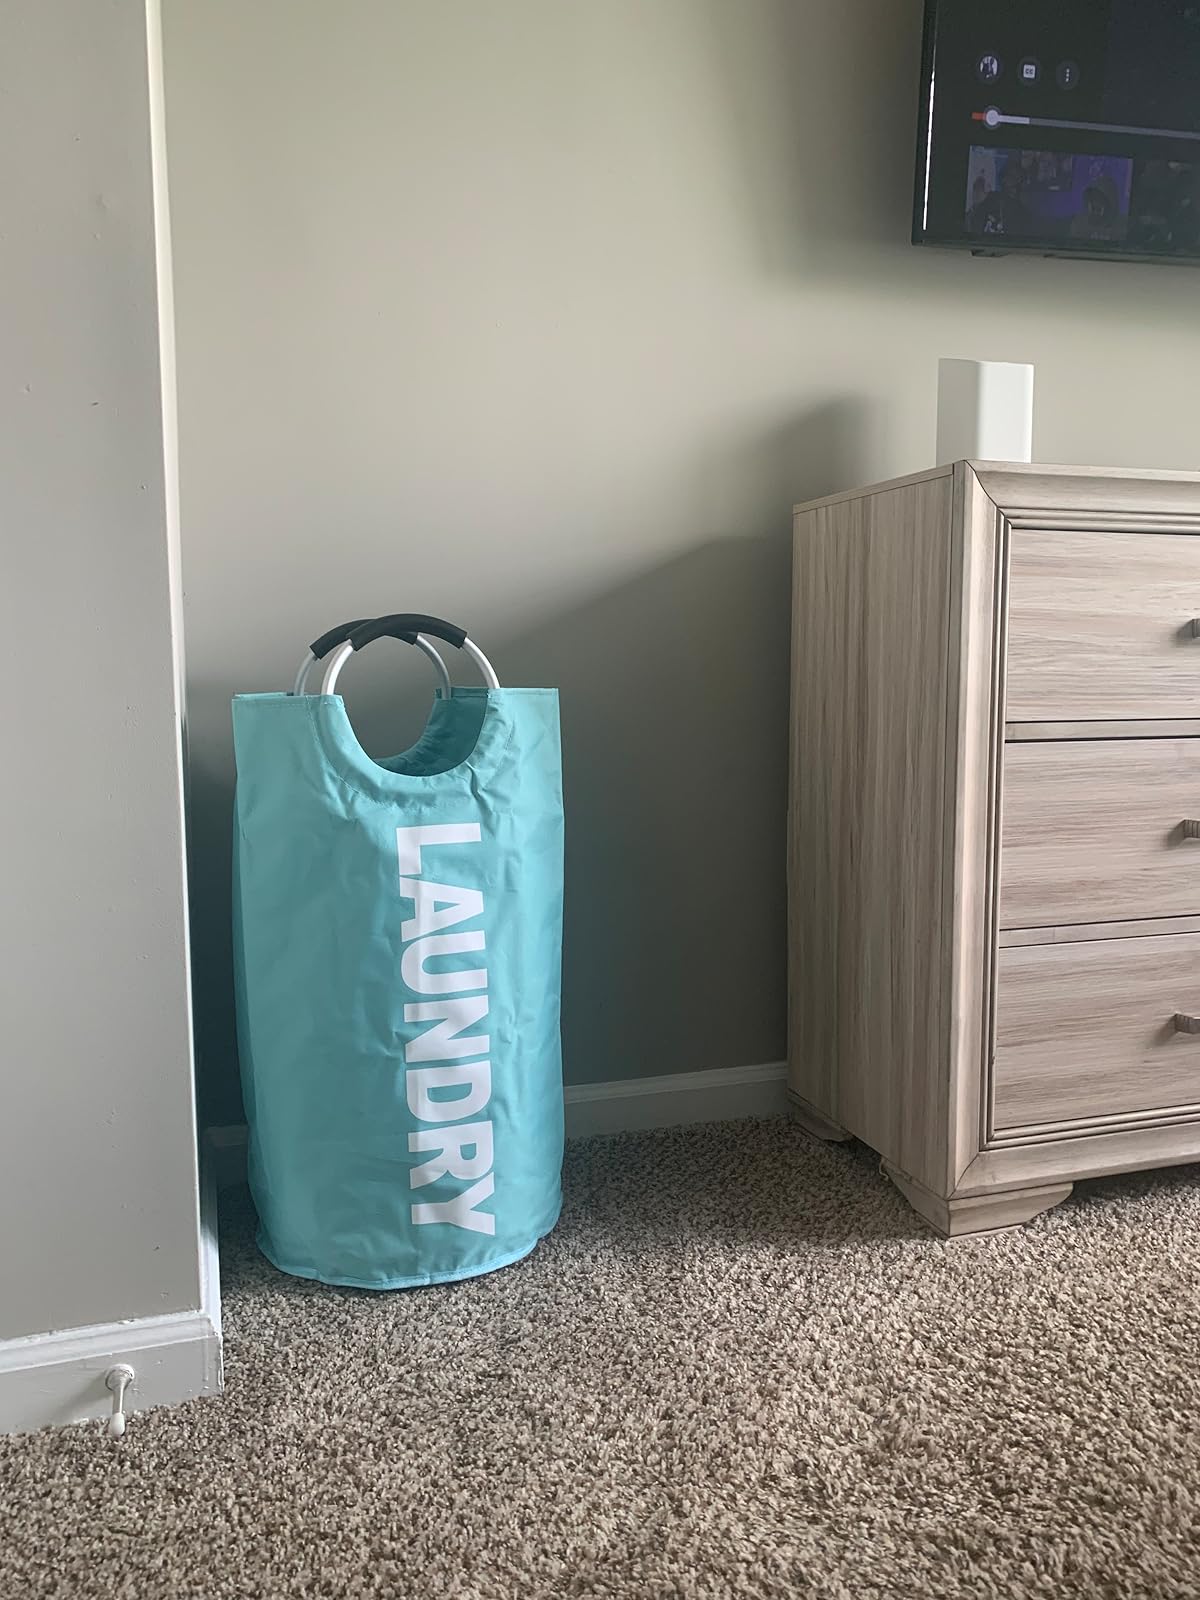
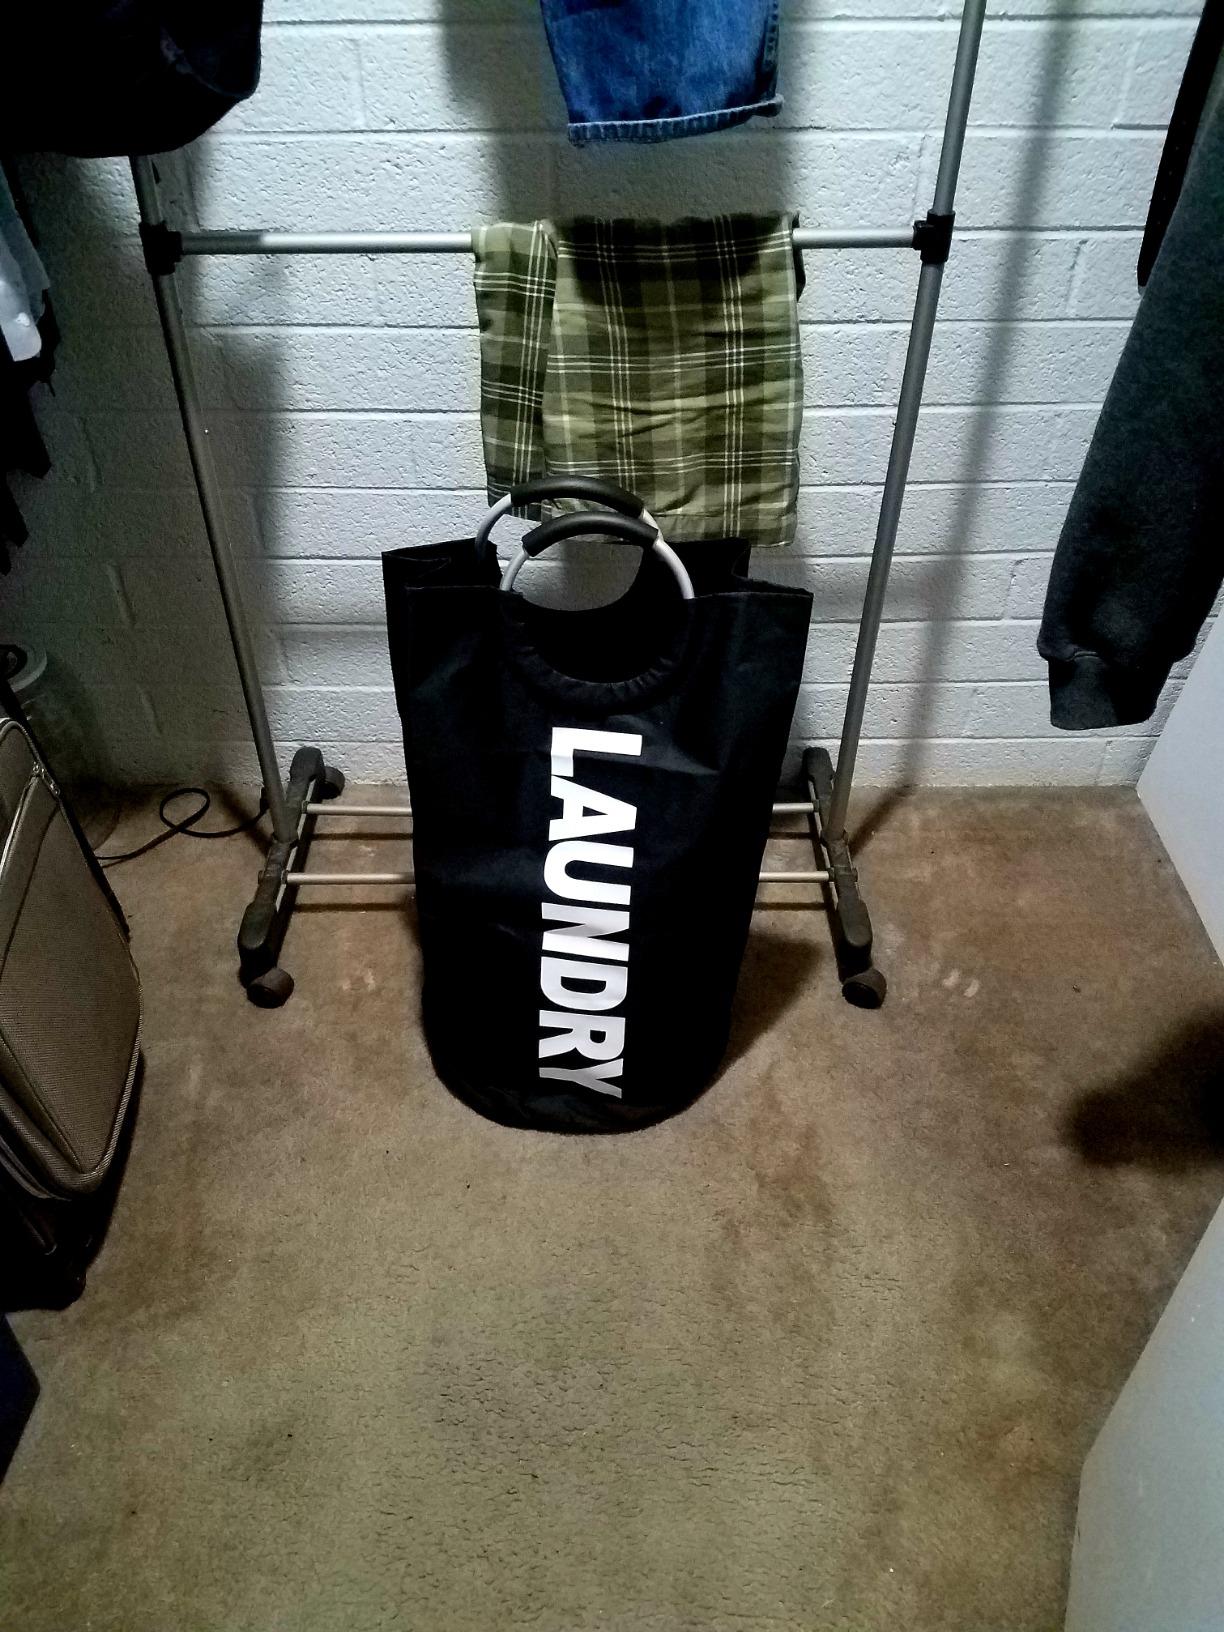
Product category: items_hamper
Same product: no